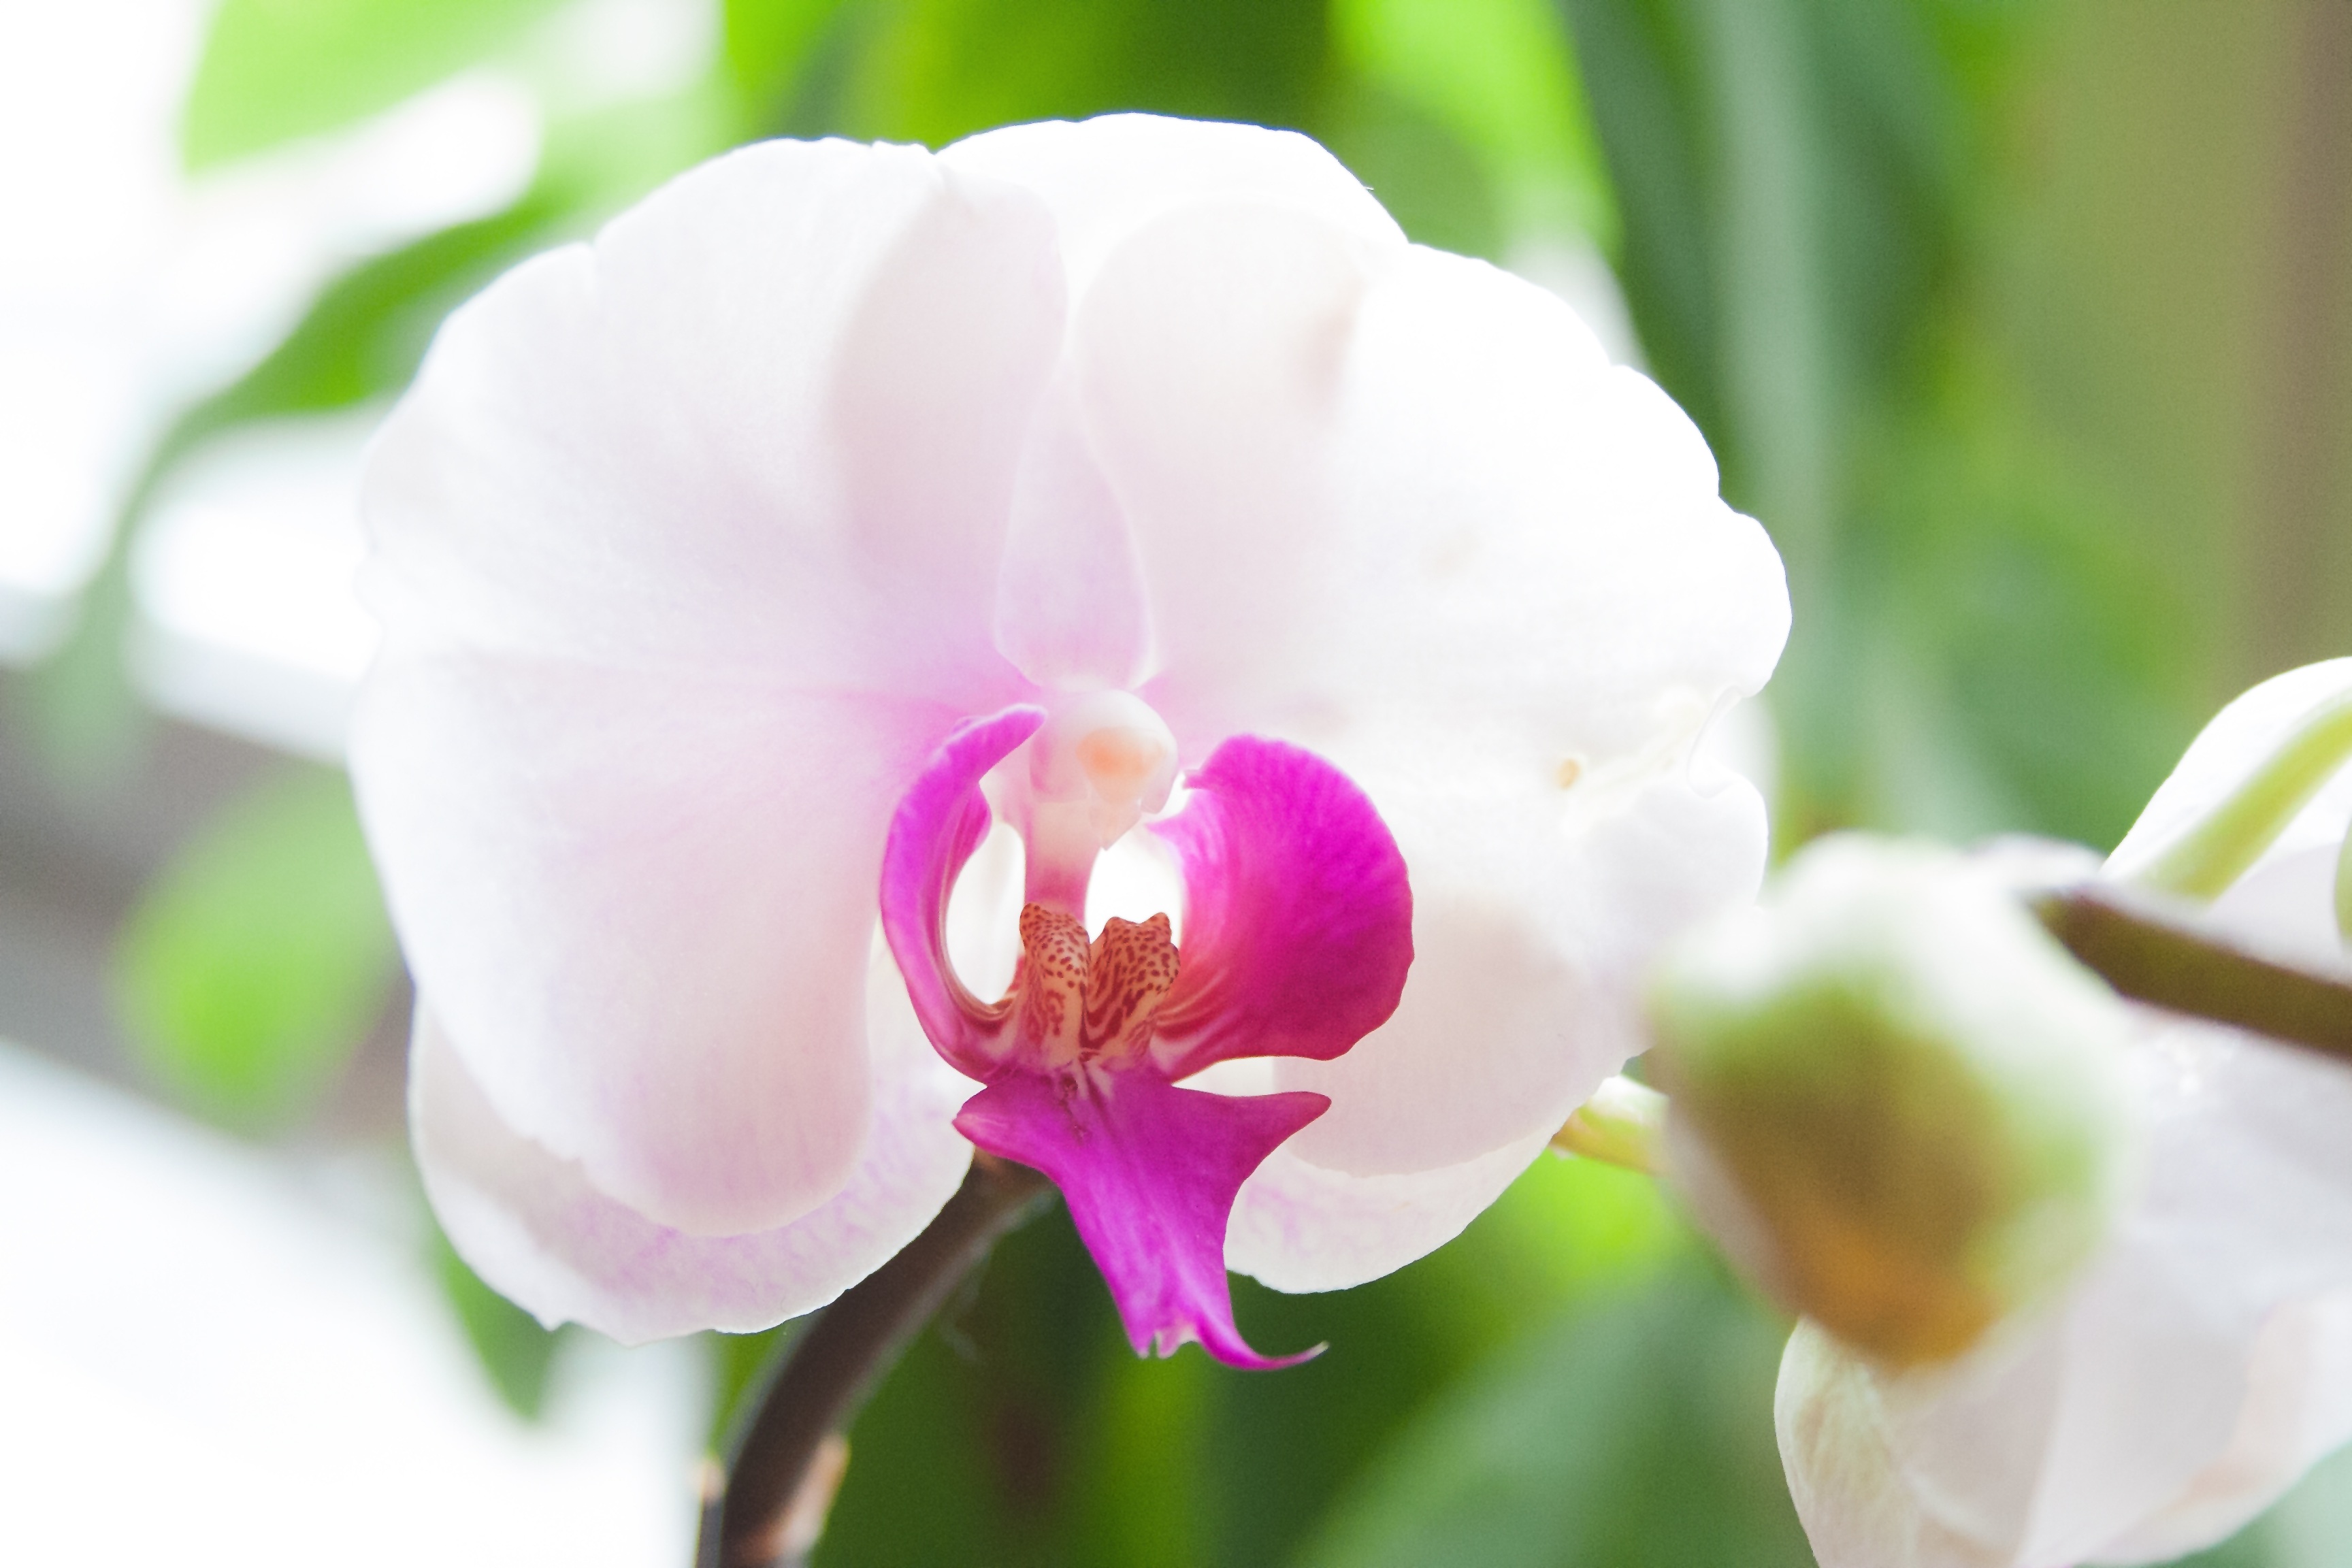
nature, blossom, plant, white, leaf, flower, purple, petal, bloom, summer, spring, green, macro, botany, garden, flora, orchid, close up, easter, macro photography, blossomed, flowering plant, small flower, white purple, purple white, land plant, moth orchid